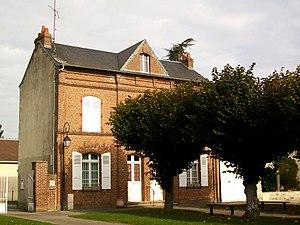
La mairie de Villers-St-Frambourg (60), village des environs de Senlis.
Villers-Saint-Frambourg est une ancienne commune française située dans le département de l'Oise, en région Hauts-de-France.